St Mary's Priory and Cathedral

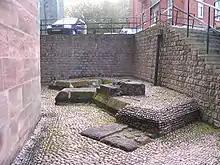
What was once believed to be the remains of the east end of St Mary's, beside the current cathedral.

St Mary's Priory and Cathedral was a Roman Catholic institution in Coventry, England, founded in the 12th century by transformation of the former monastery of St Mary, and destroyed during the Dissolution of the Monasteries in the early 16th century. It was located on a site north of Holy Trinity and the former St Michael's parish churches in the centre of the city, on a site bordered by Priory Row to the south, Trinity Street to the west, and the River Sherbourne to the north. Excavated remains from the west end of the cathedral are open to the public.